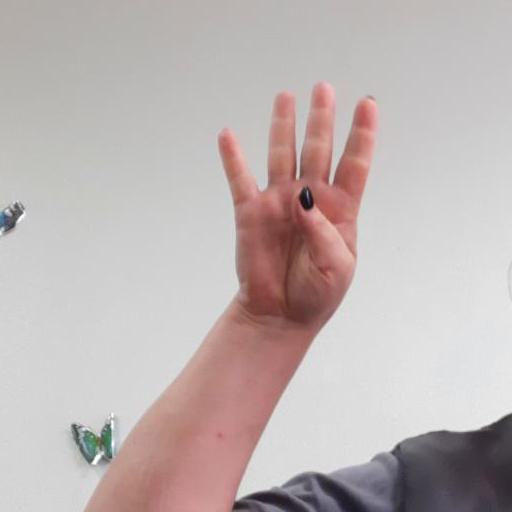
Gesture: four